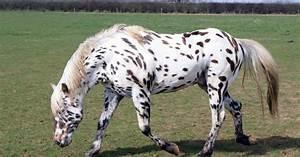
horse